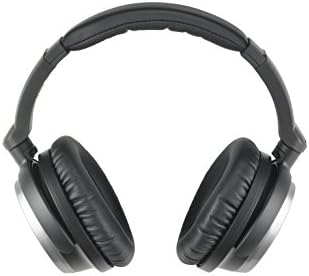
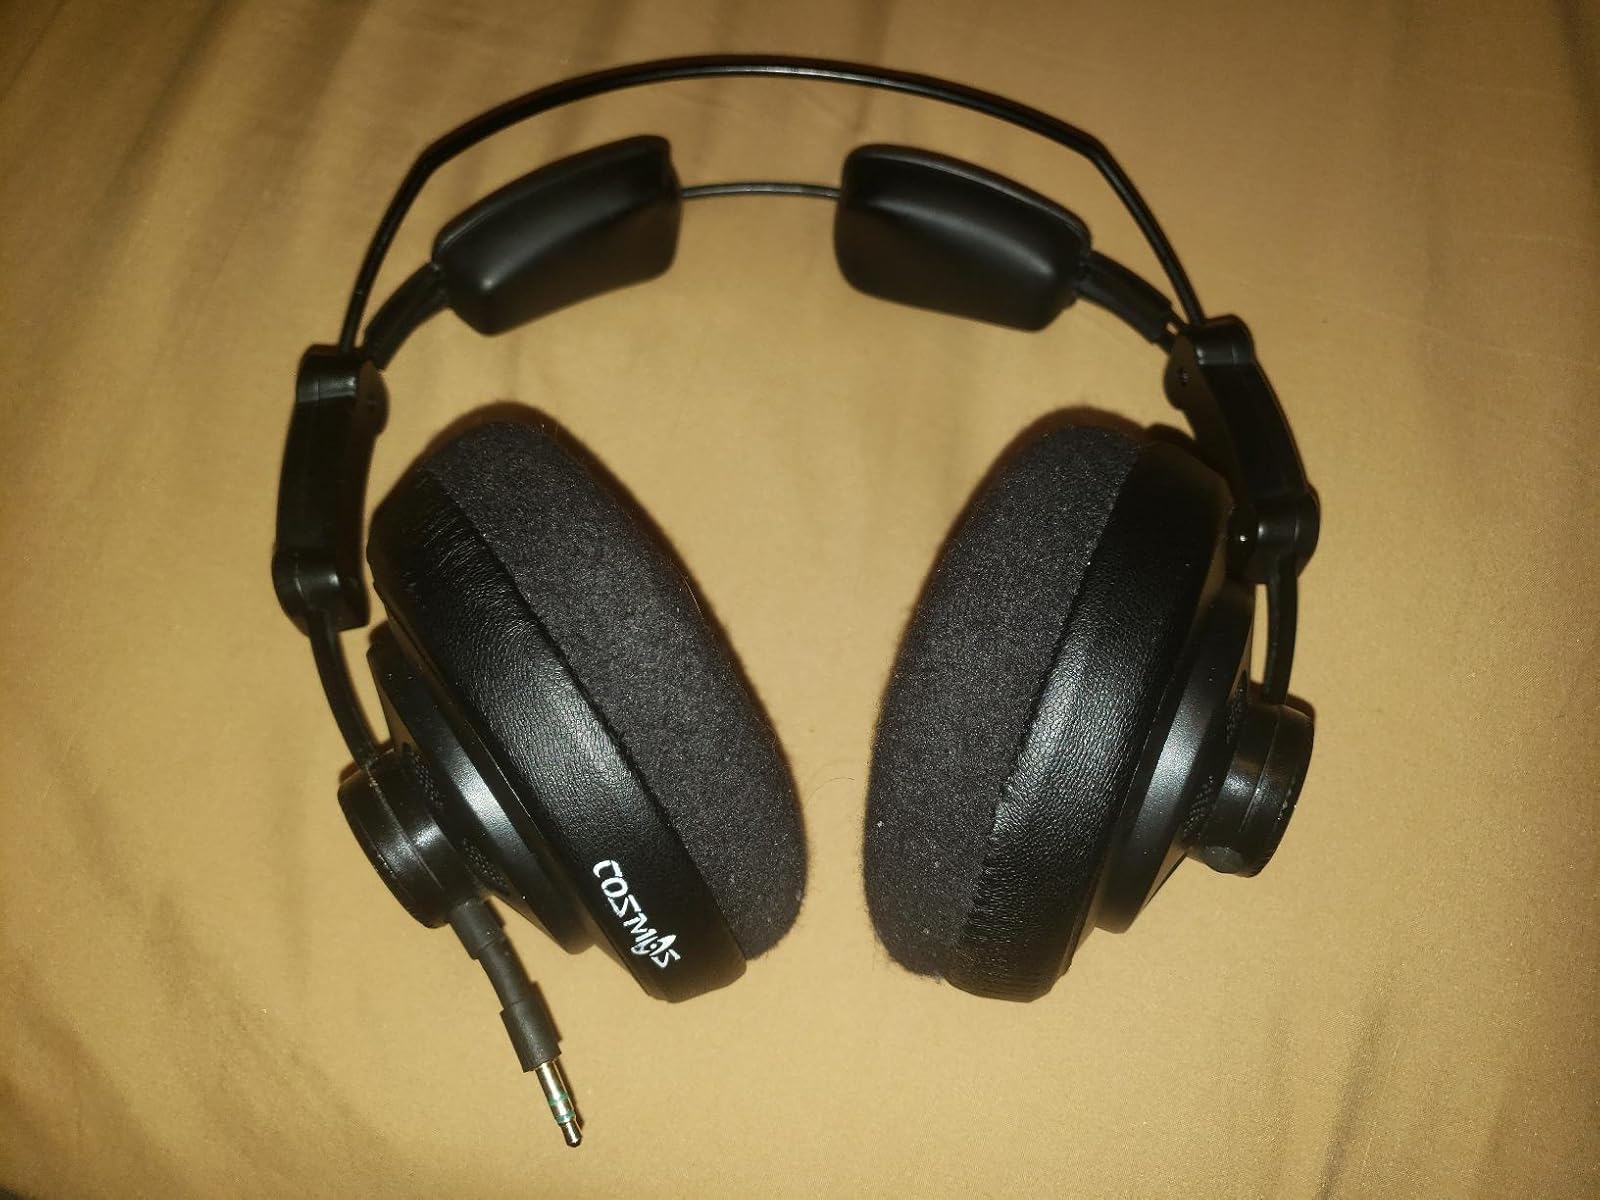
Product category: headphones
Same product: no